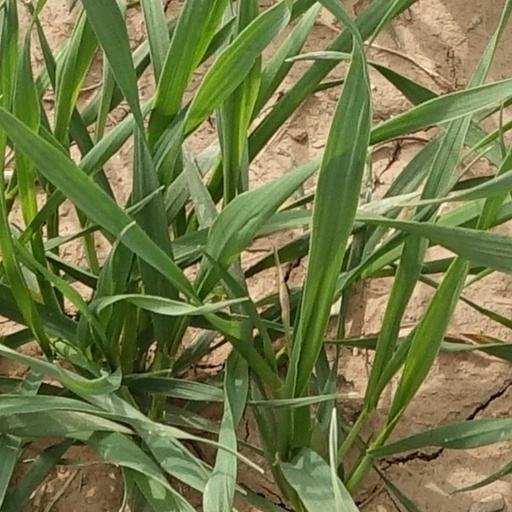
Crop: wheat